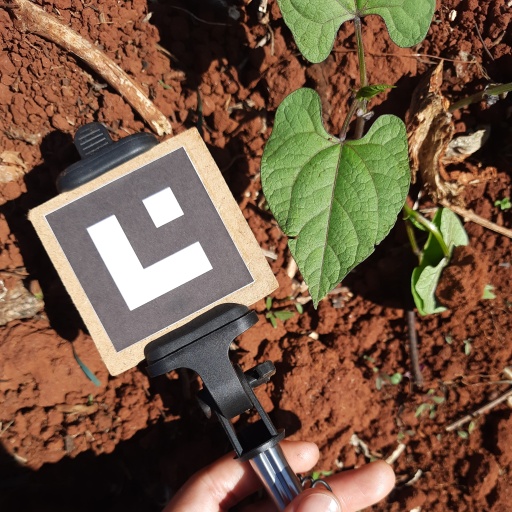
Observations: flat surface, eating holes in the edge, under sunlight